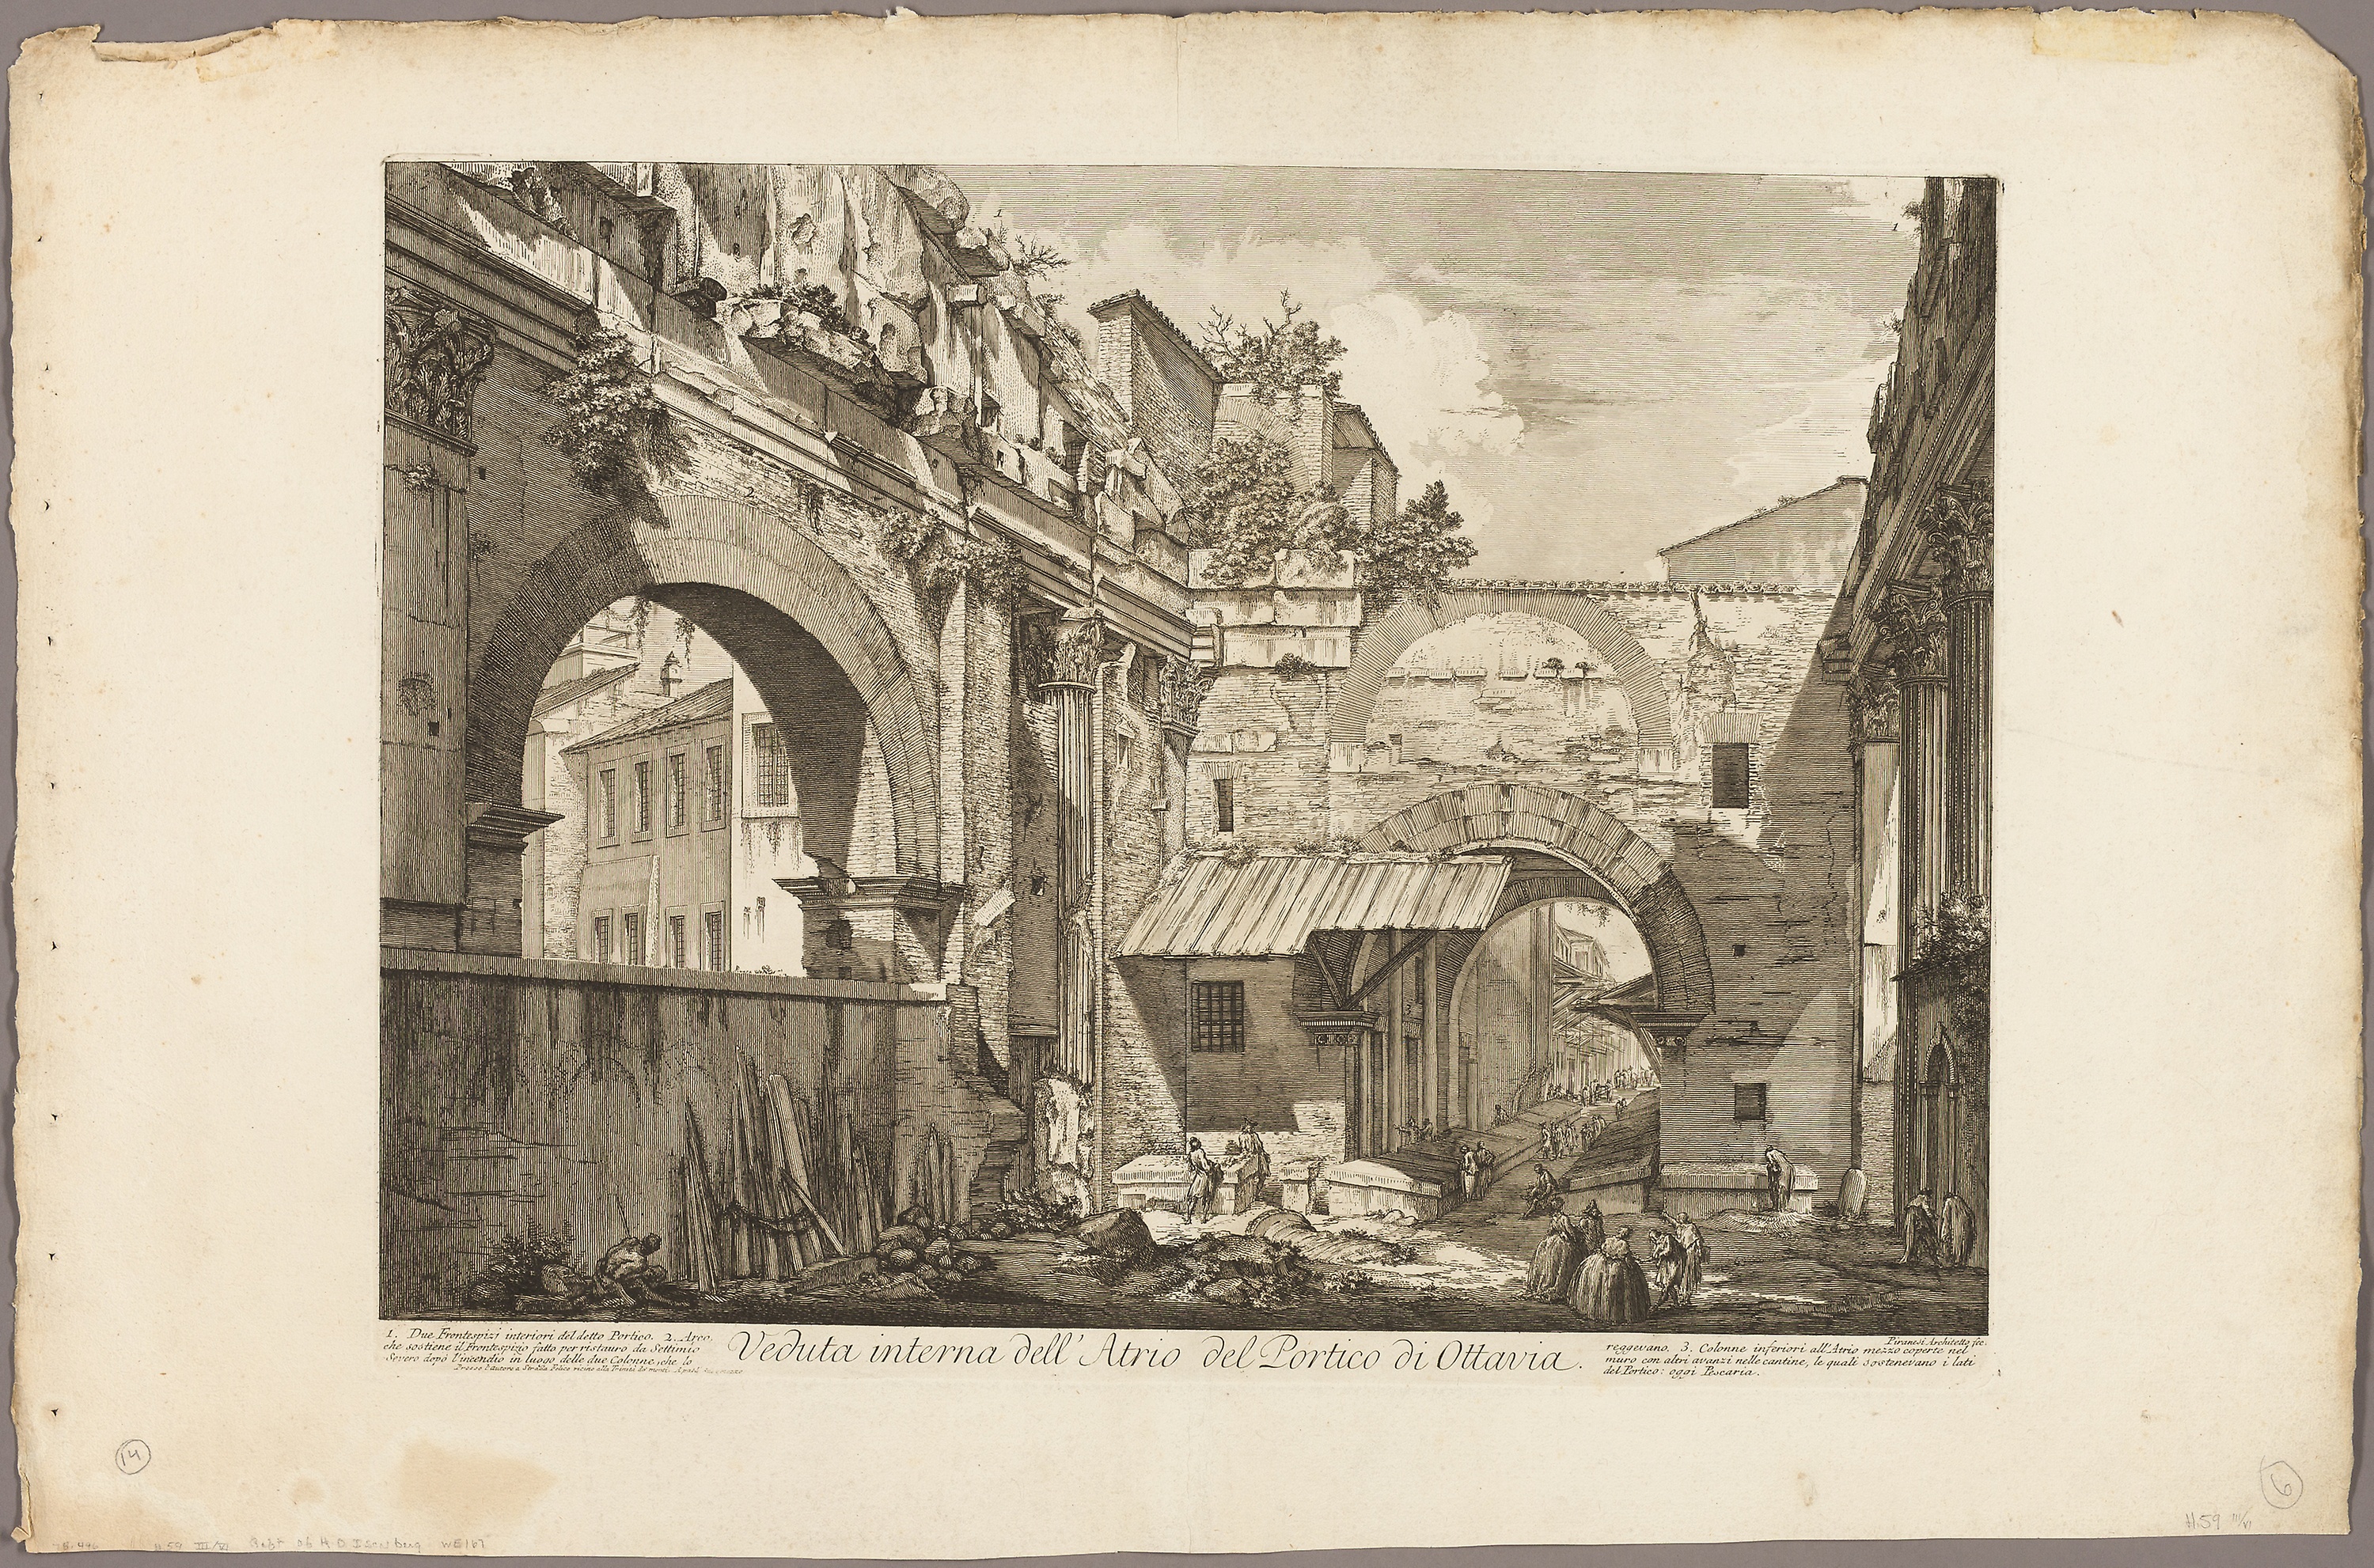
arch, history, picture frame, ancient history, facade, antique, artwork, art, building